Politics Now

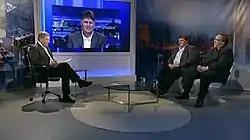
"Politics Now" set, used since 2011

A Grampian TV spokesperson said "Our existing programmes, "Crossfire" and "The Week in Politics", have served us well and have given Grampian TV significant profile in the political community. However, we believe we are now in a position to offer our viewers an even better service. "Politics Now" will be a brand new political programme."